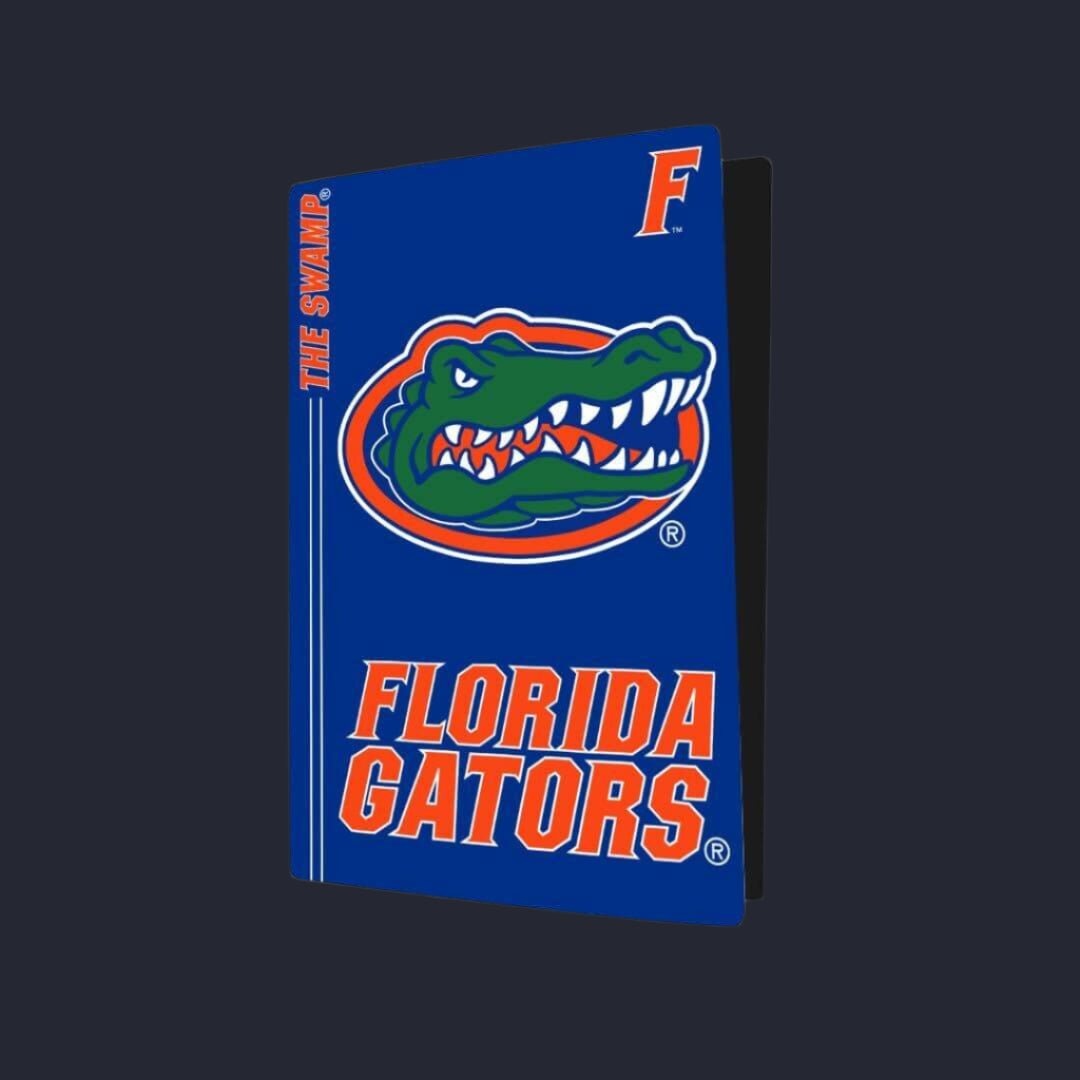
Florida Gators PS5 VarsityWrapz
Florida Gators PS5 Console Skin Officially licensed Florida Gators PS5 wrap – precision fit, vibrant orange and blue design, and durable vinyl protection for your PlayStation 5 Disc or Digital Edition. Features 🐊 Perfect fit for PS5 Disc and Digital models with full port access. 🛡️ Protects from scratches, dust, and fingerprints. 🎨 Bold University of Florida colors and Gators logo. ⚡ Easy bubble-free application and residue-free removal.
Brand: VarsityGripz Wholesale
Category: Electronics > Video Game Console Accessories > Home Game Console Accessories > Home Game Console Skins